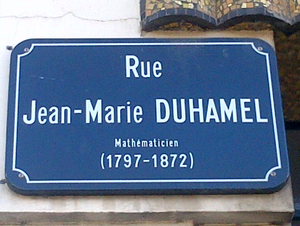
Plaque de la rue Jean-Marie Duhamel à Rennes en France.
Jean-Marie Constant Duhamel est un mathématicien et physicien français.